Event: Ecuador Earthquake
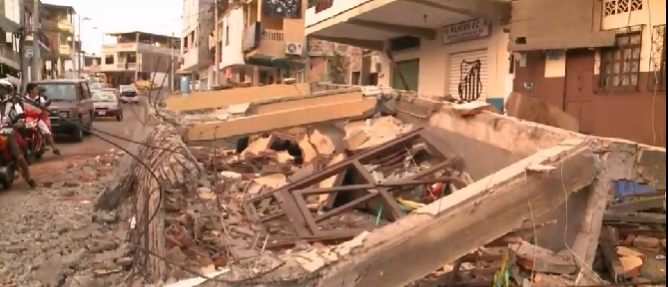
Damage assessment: damage